List of NCAA Division I men's basketball players with 13 or more blocks in a game

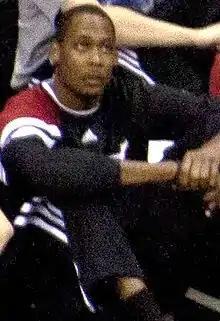
Mickell Gladness holds the record for most blocks in a game (16).

In basketball, a block (short for blocked shot) occurs when a defender deflects or stops a field goal attempt without committing a foul. The National Collegiate Athletic Association's (NCAA) Division I players on this list all accomplished the rare feat of blocking 13 shots in a single game. The 1985–86 season was the first that statistics on blocks were first compiled by the NCAA.